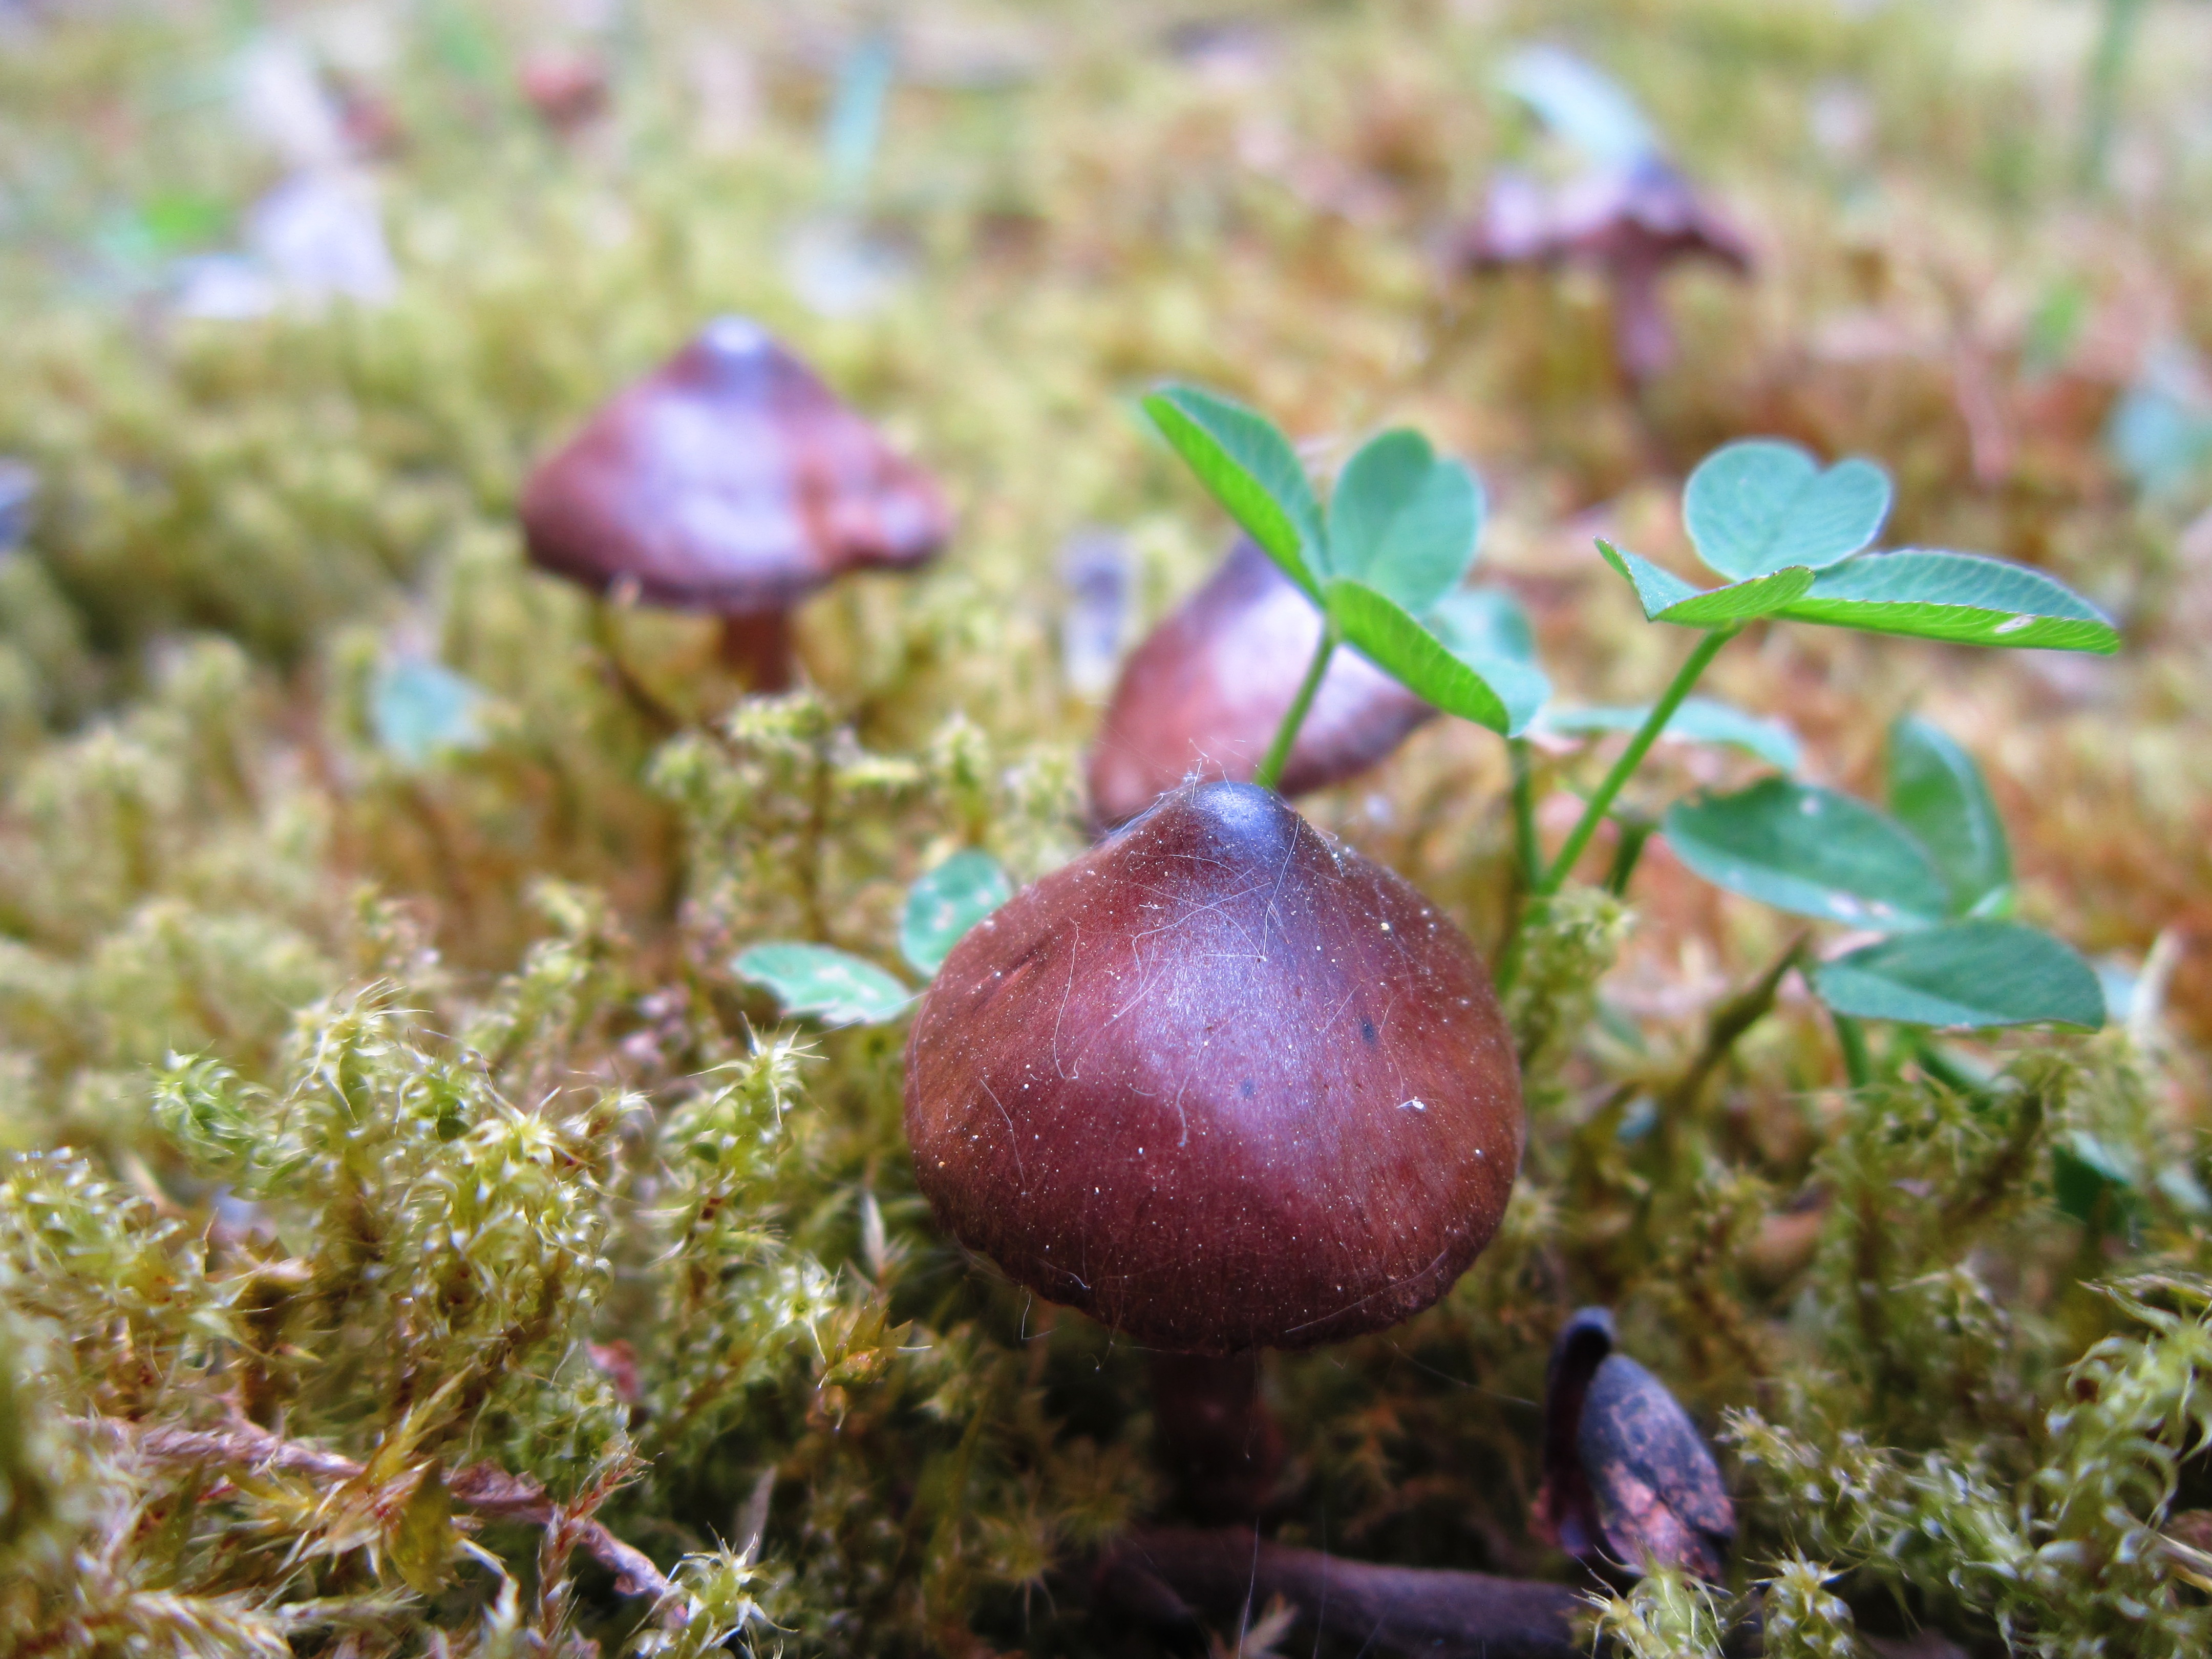
tree, nature, forest, plant, meadow, fruit, leaf, flower, moss, food, produce, macro, small, autumn, soil, botany, close, flora, fauna, wildflower, forest floor, mushrooms, klee, macro photography, small mushroom, flowering plant, land plant